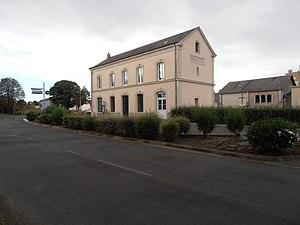
La gare et la place où s'arrêtent des cars TER